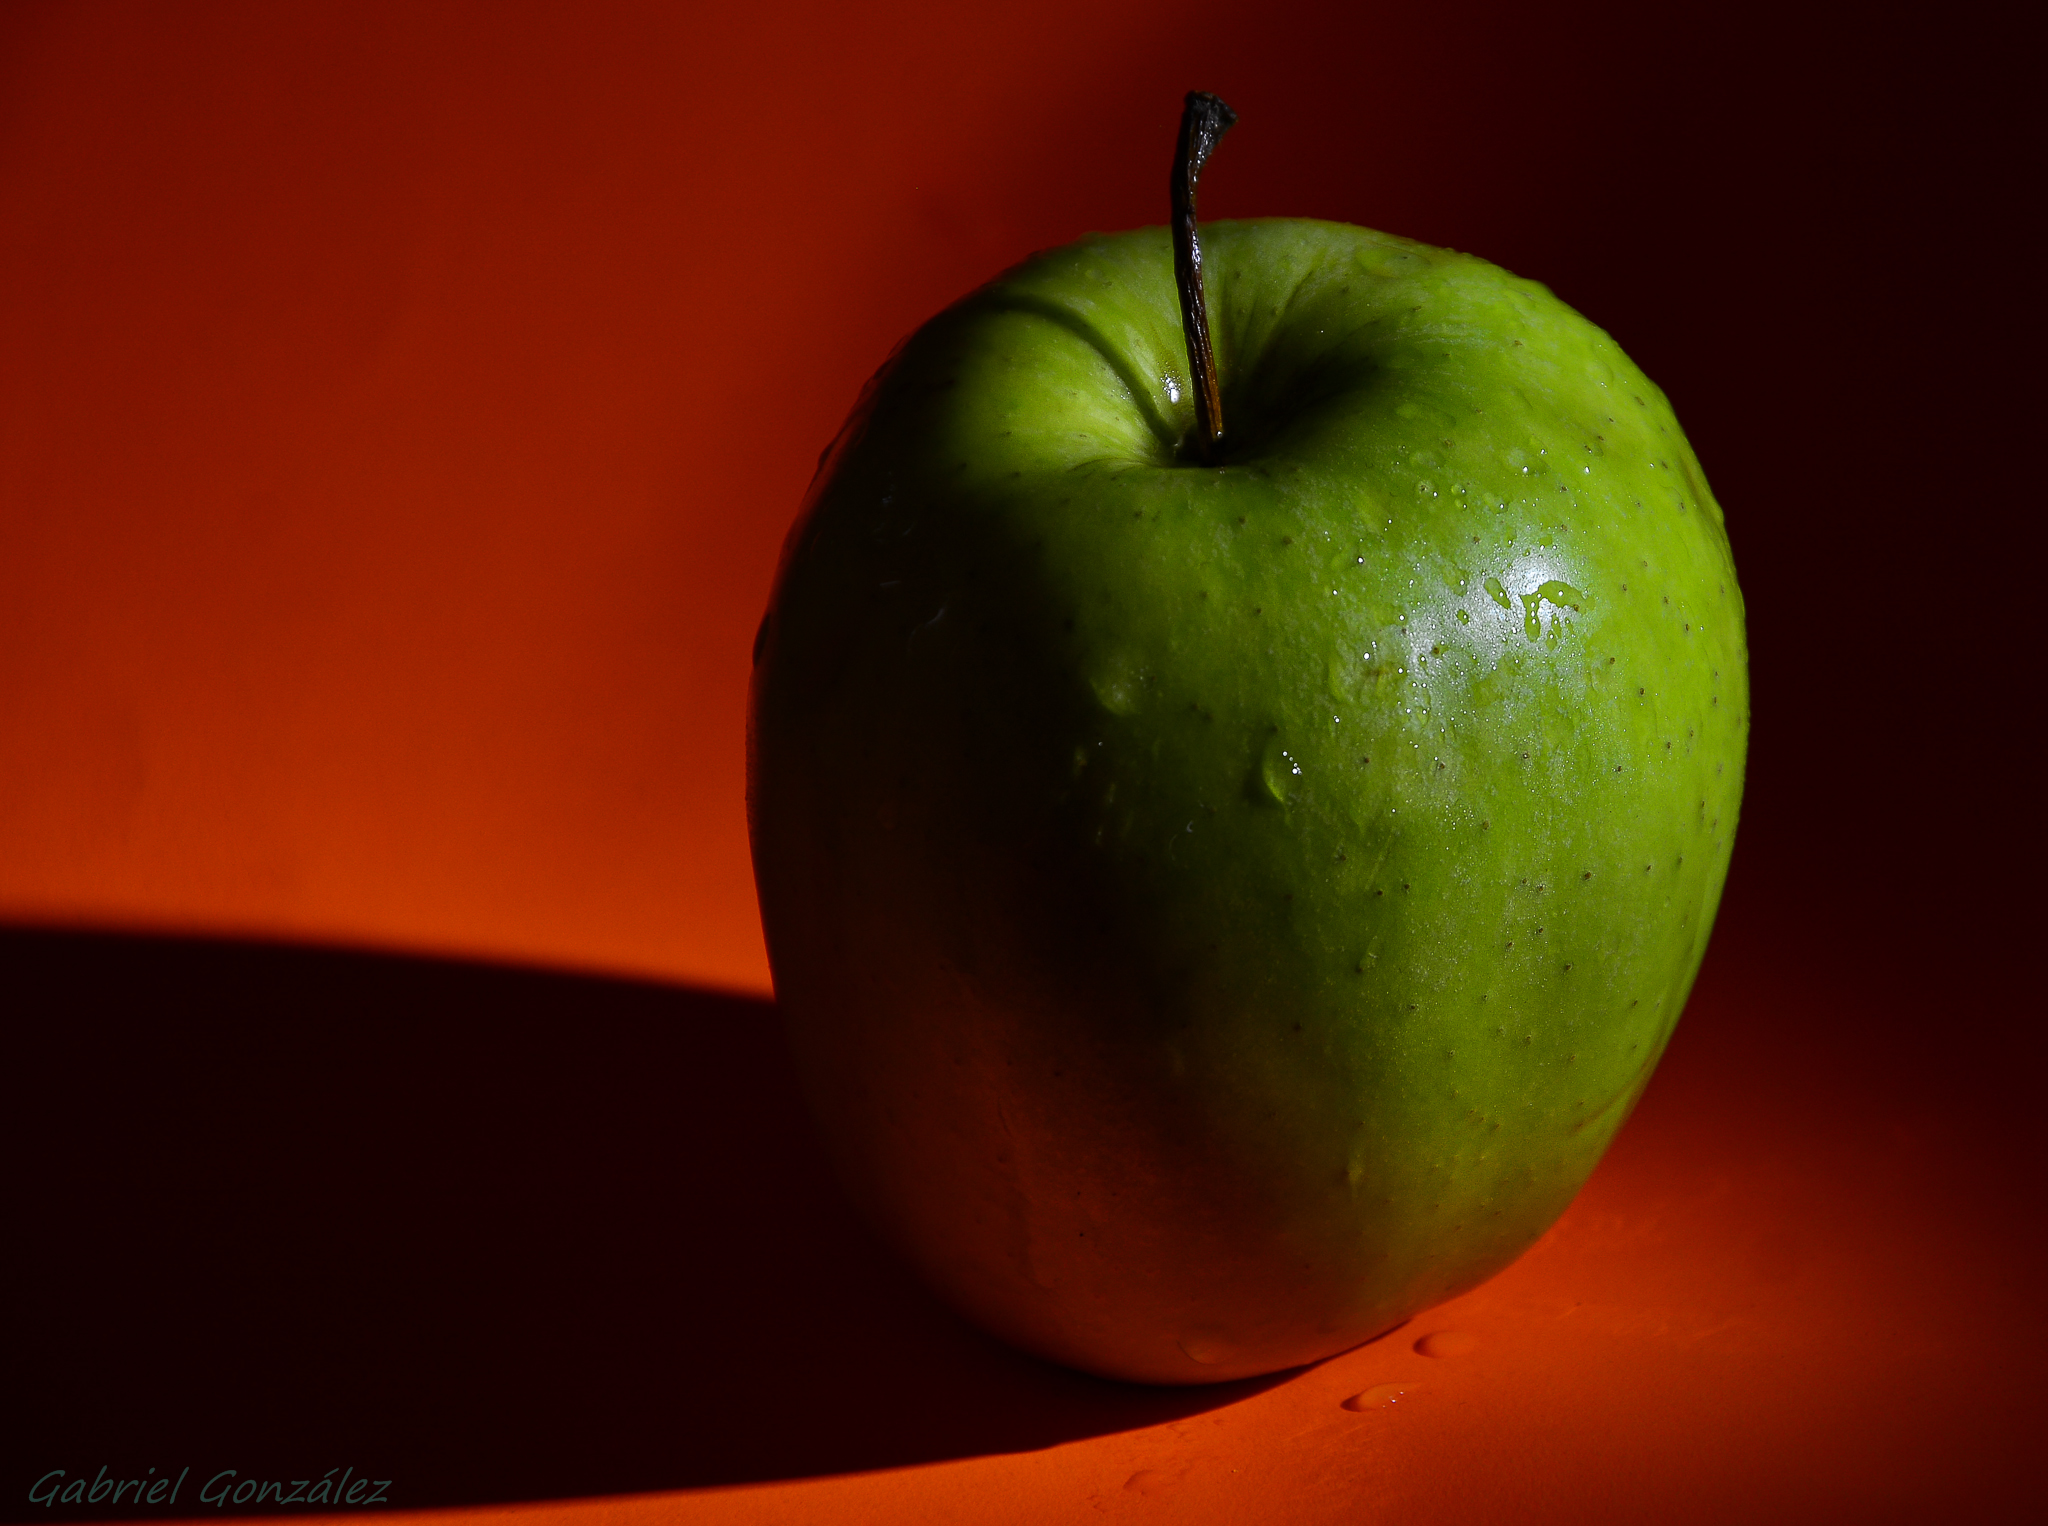
apple, plant, photography, fruit, flower, food, green, produce, yellow, close up, liqueur, nikond7100, ggl1, gaby1, xovesphoto, varios, some, gphoto, macro photography, flowering plant, rose family, still life photography, granny smith, computer wallpaper, land plant, manzana verde